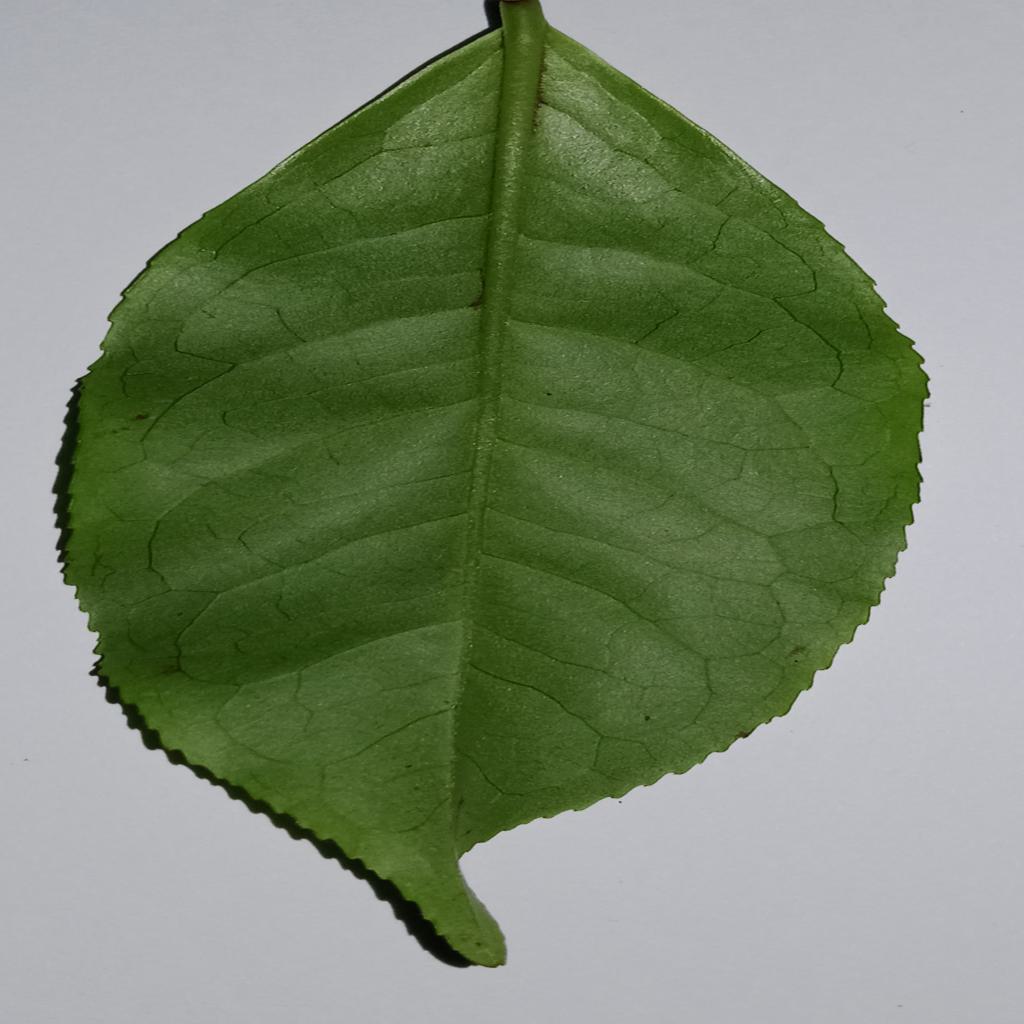
Label: Healthy